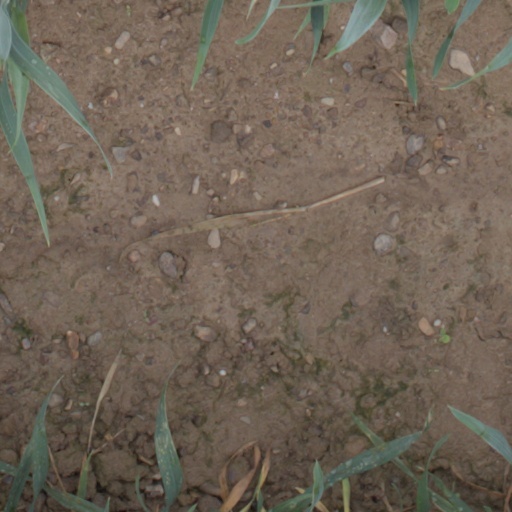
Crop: wheat